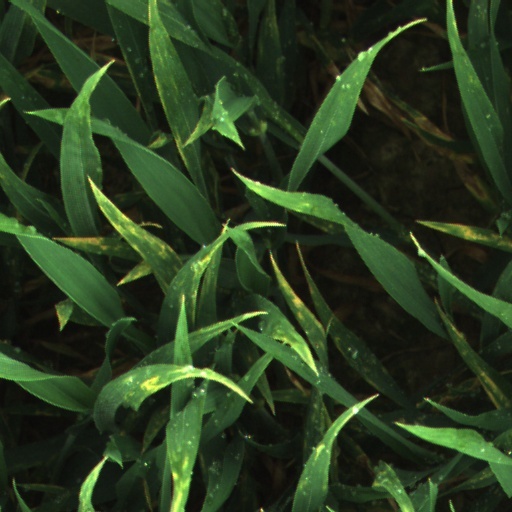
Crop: wheat